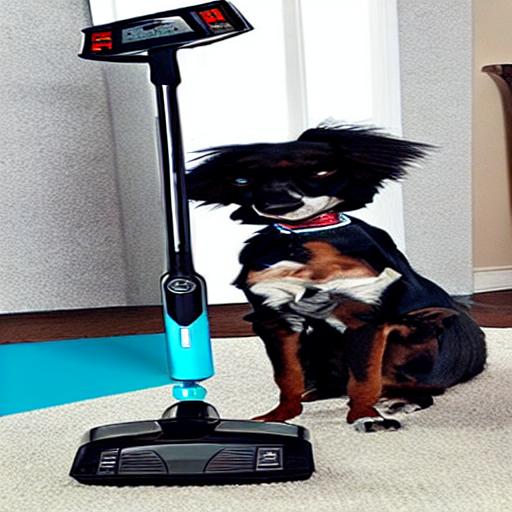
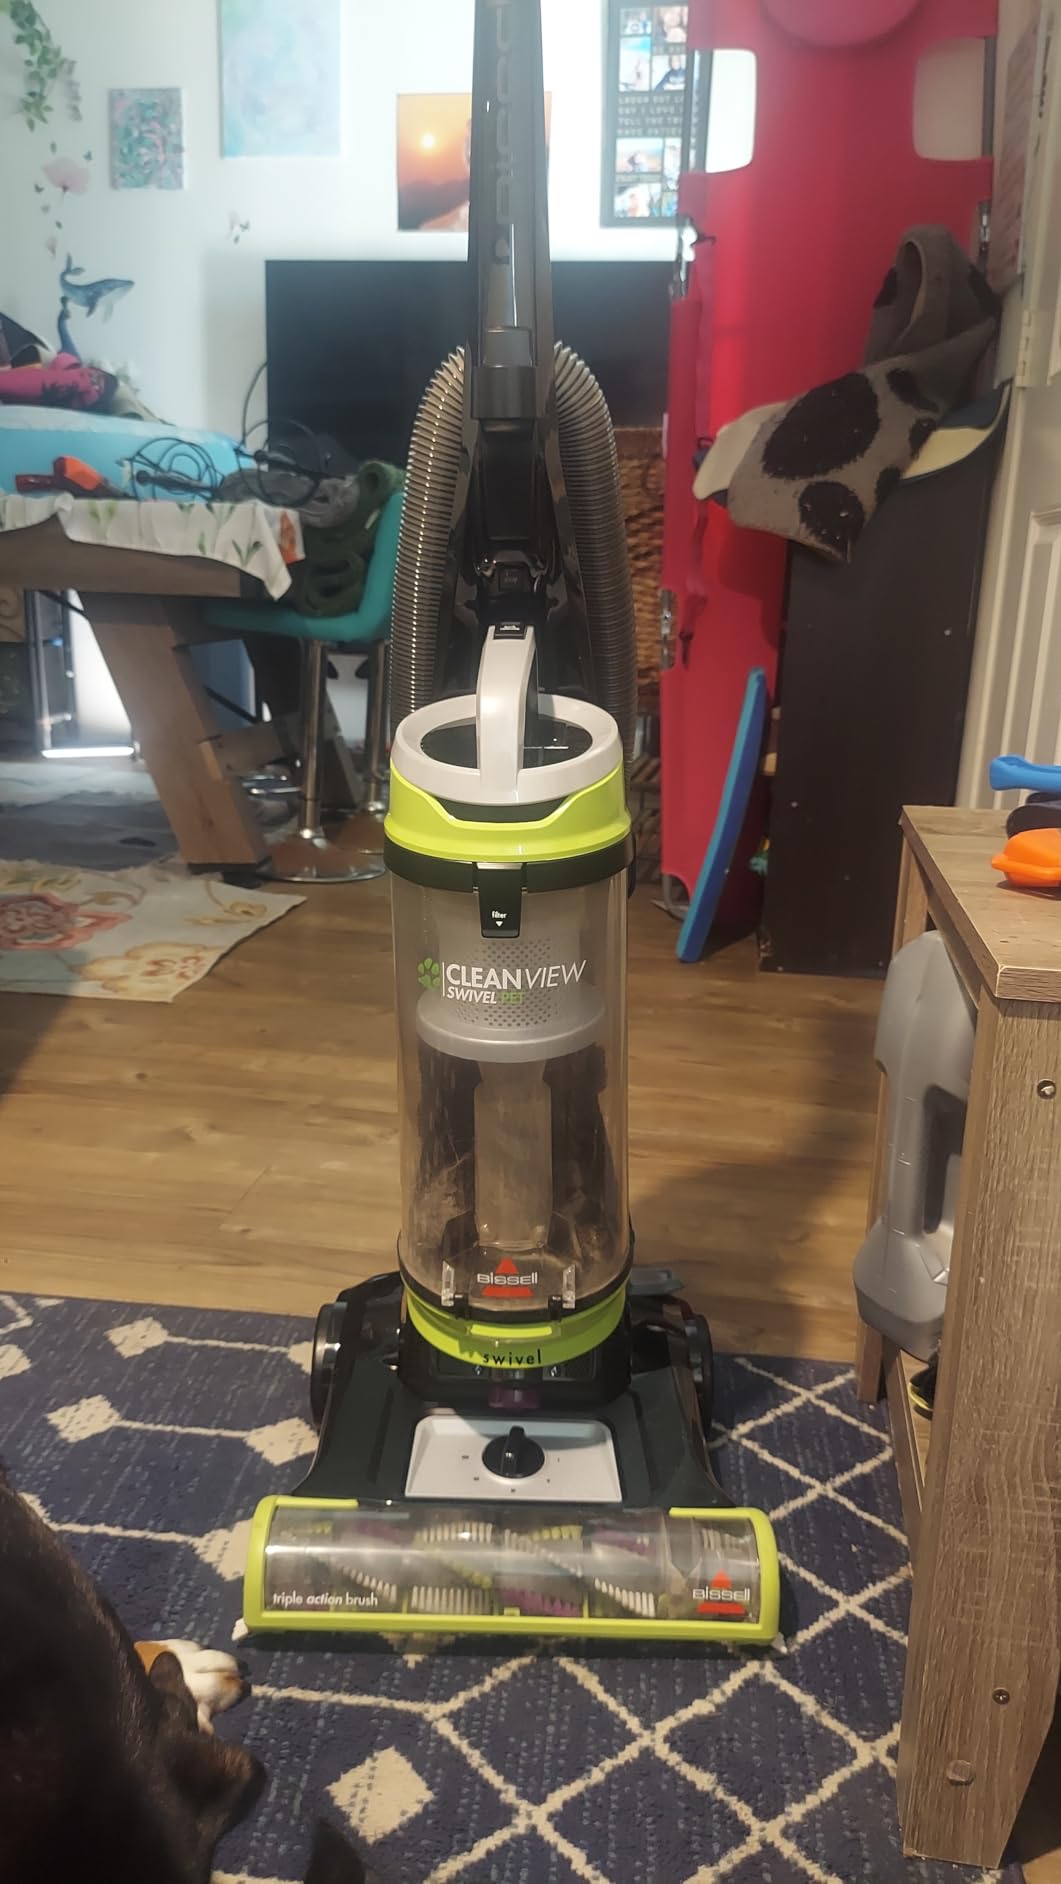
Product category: items_vacuum
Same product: no